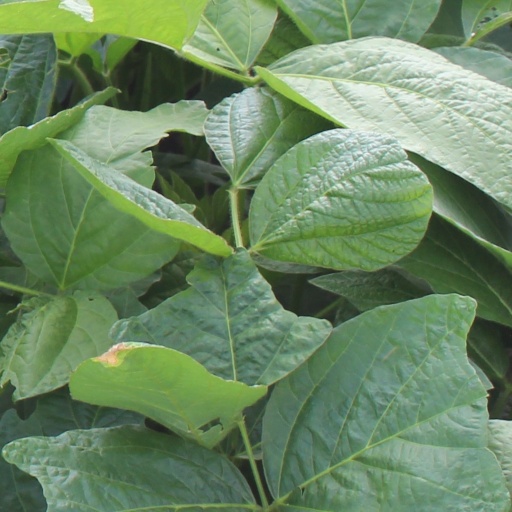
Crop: soybean